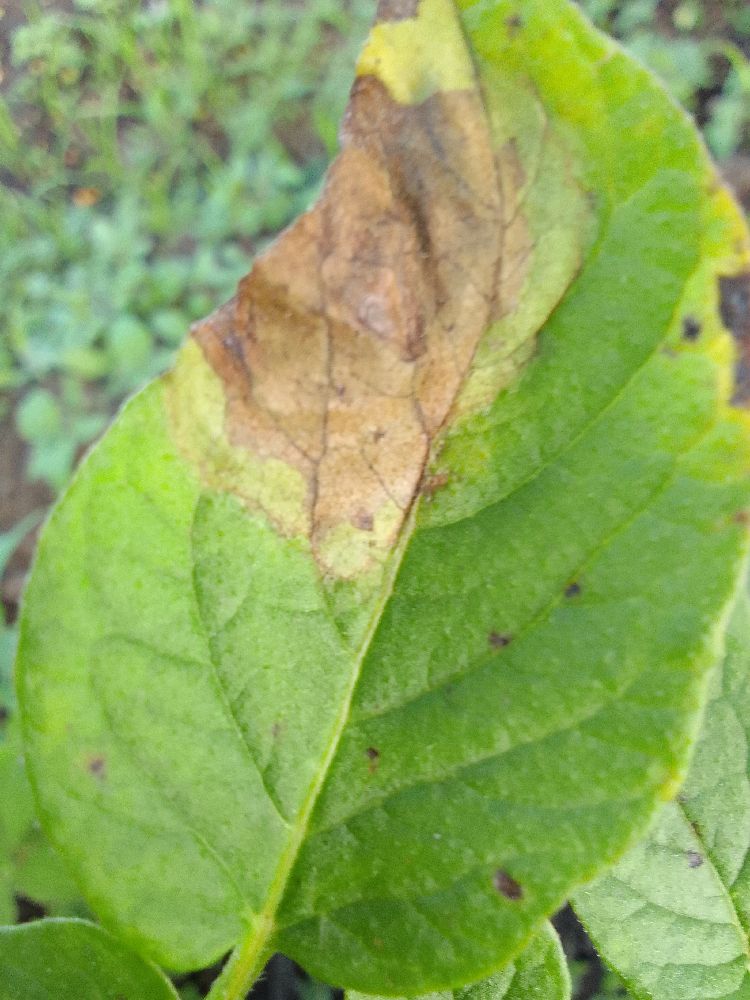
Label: Late blight